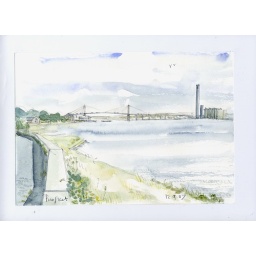
A bleak spot near the RSPB Rainham Marshes bird sanctuary with the Queen Elizabeth II bridge in the distance.